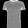
Label: T - shirt / top